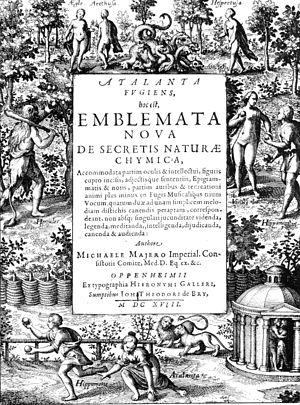
Michael Maier est un médecin et alchimiste allemand, qui fut conseiller de l'empereur romain germanique Rodolphe II de Habsbourg.